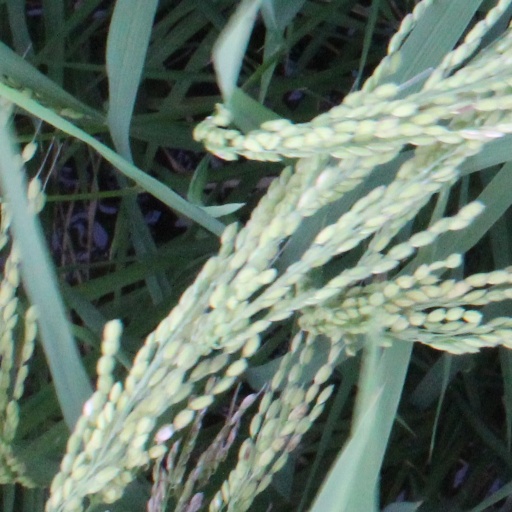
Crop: rice